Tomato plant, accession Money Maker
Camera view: bottom (45 deg); turntable rotation: 330 degrees
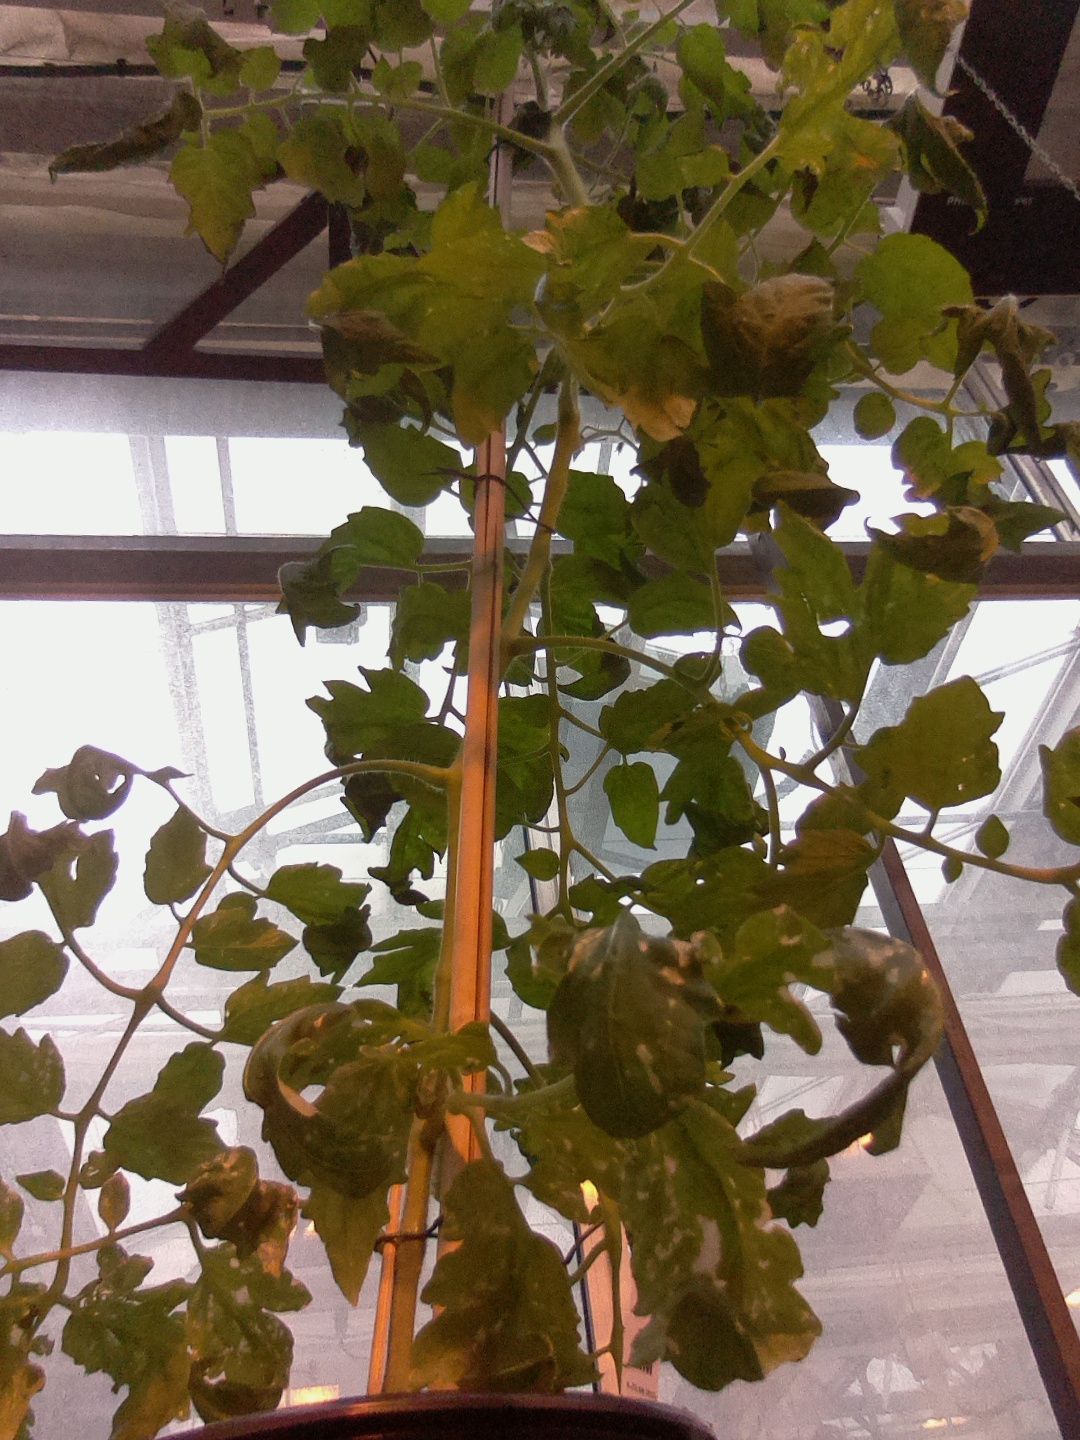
BBCH growth stage 70: Fruits at the main stem or branches visibles